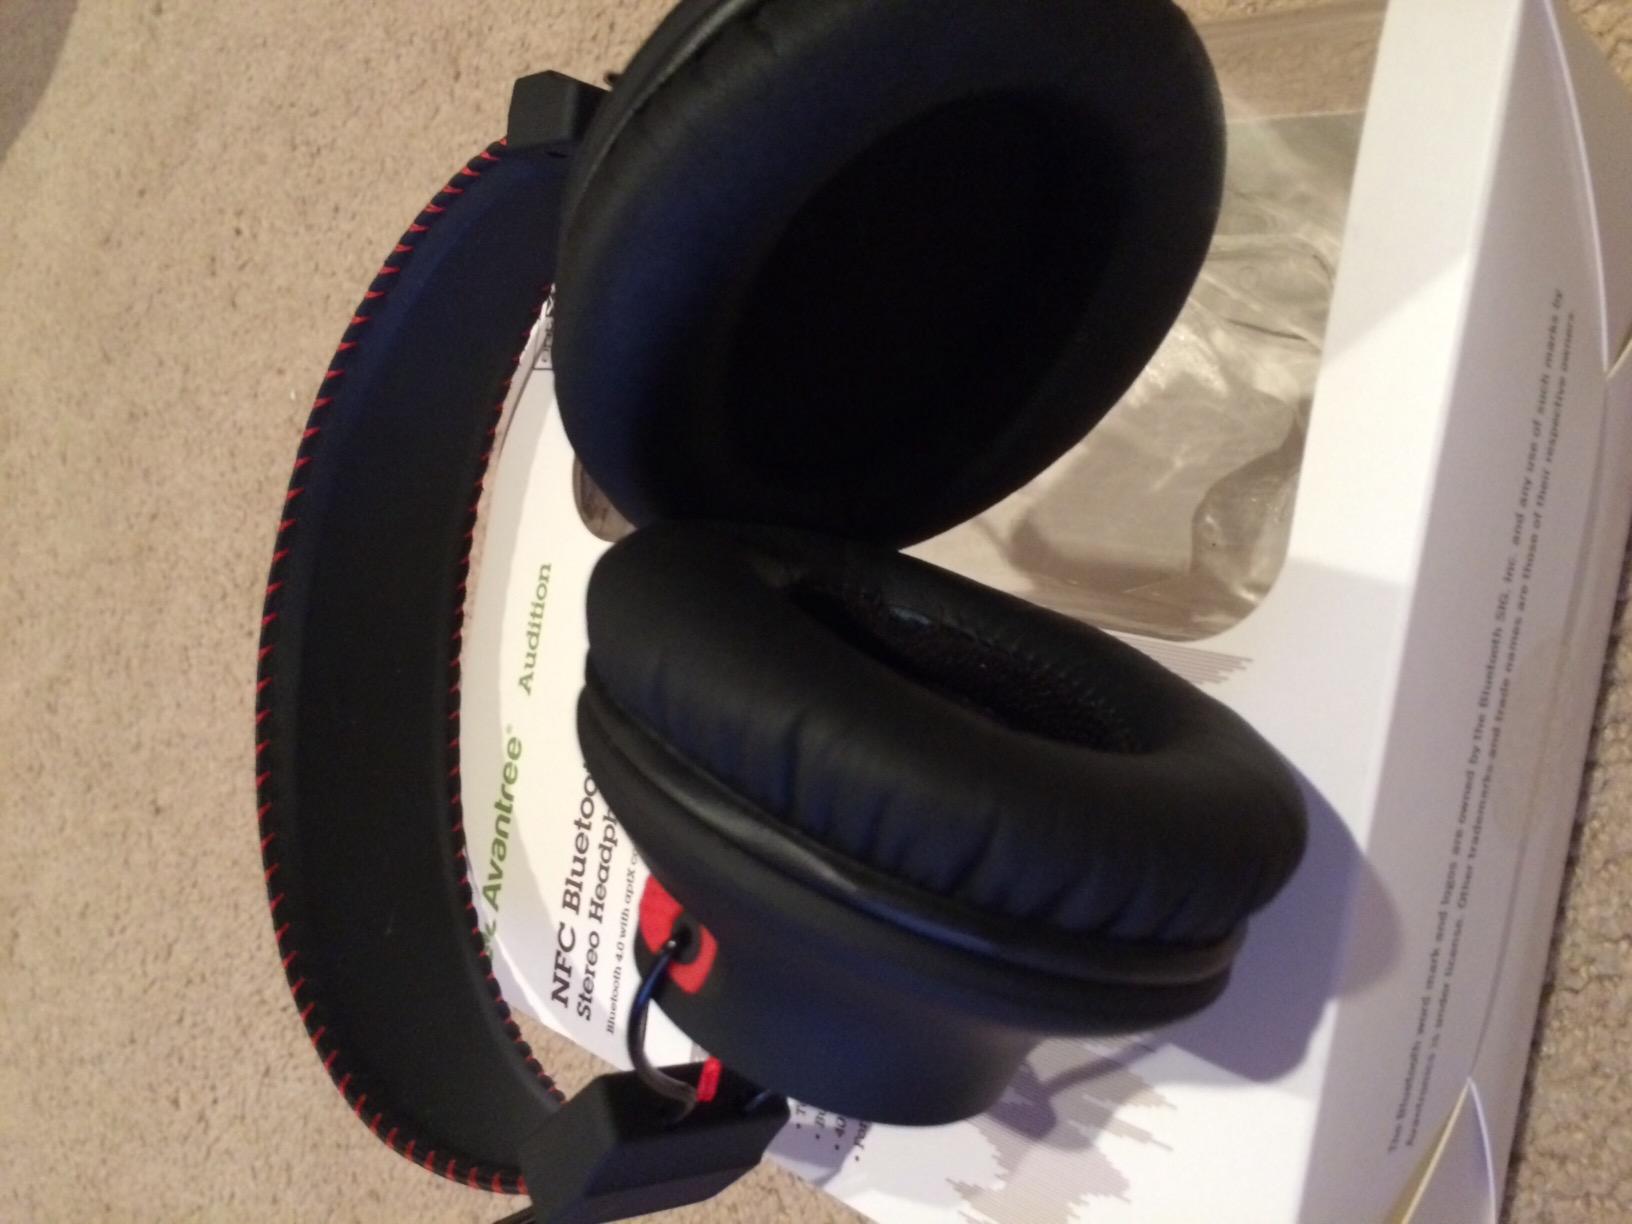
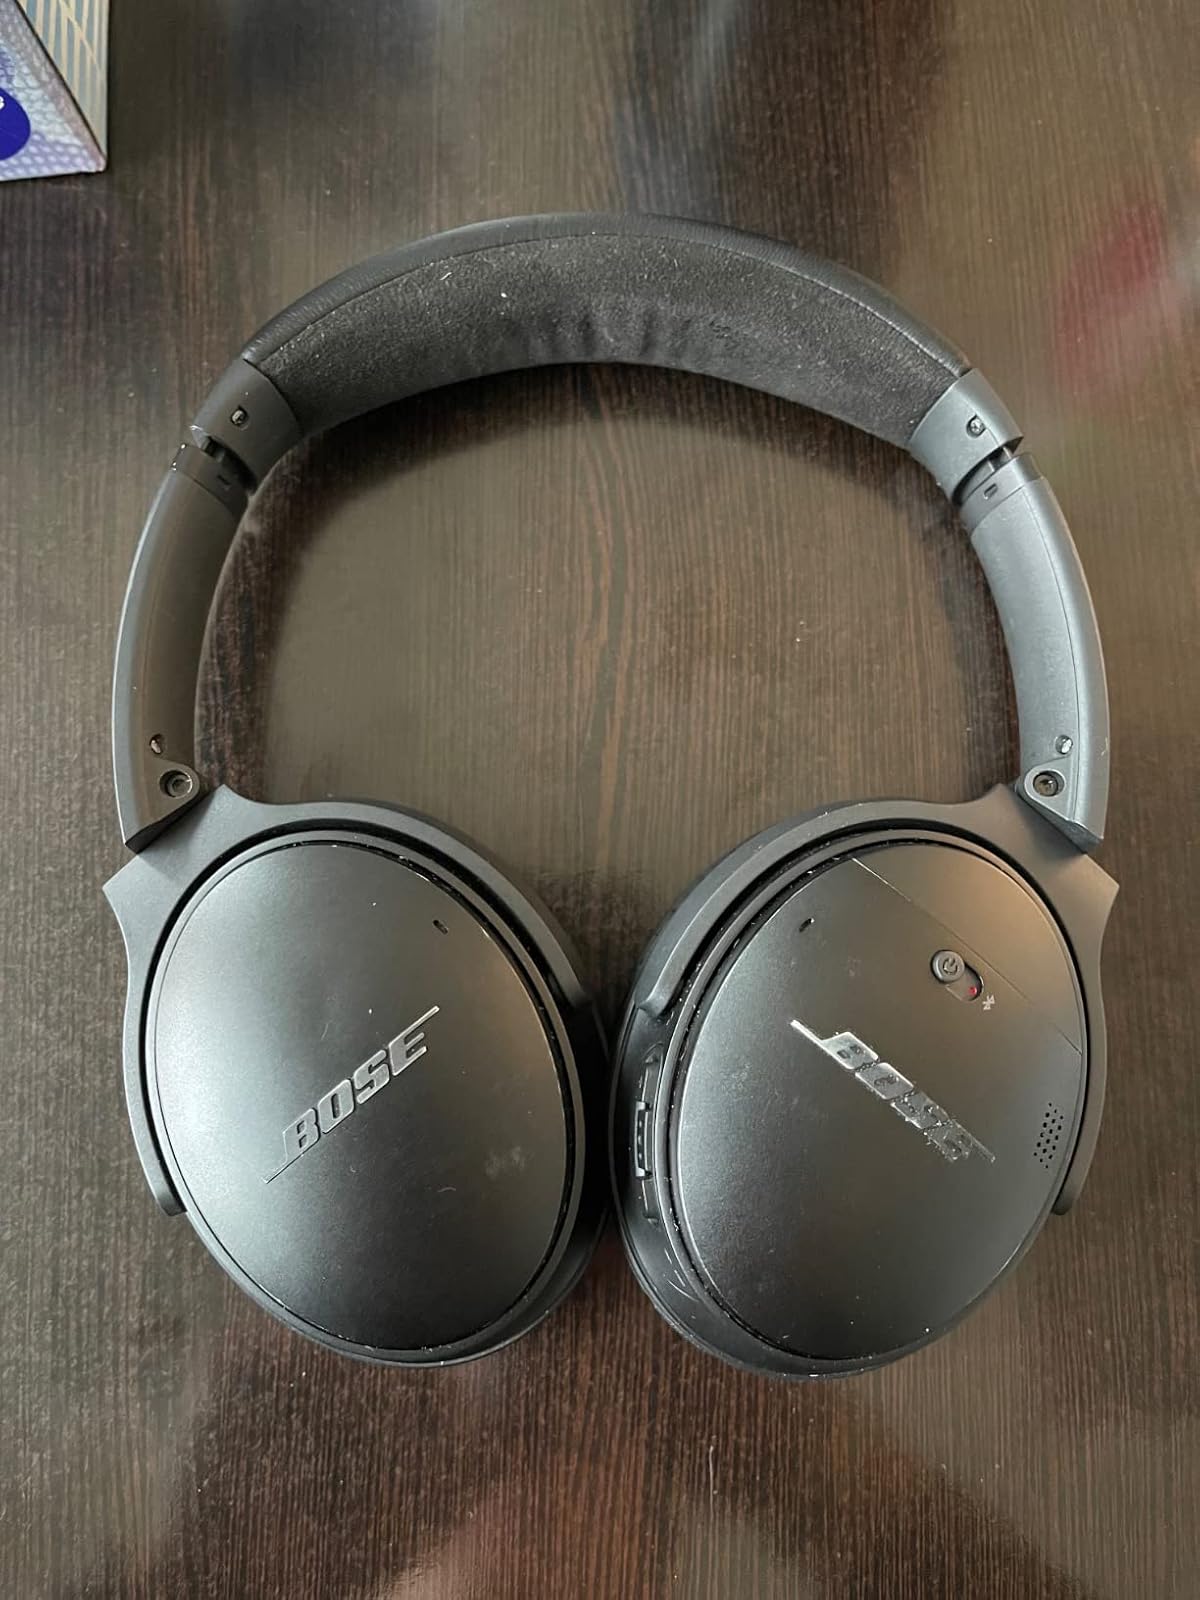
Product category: headphones
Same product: no